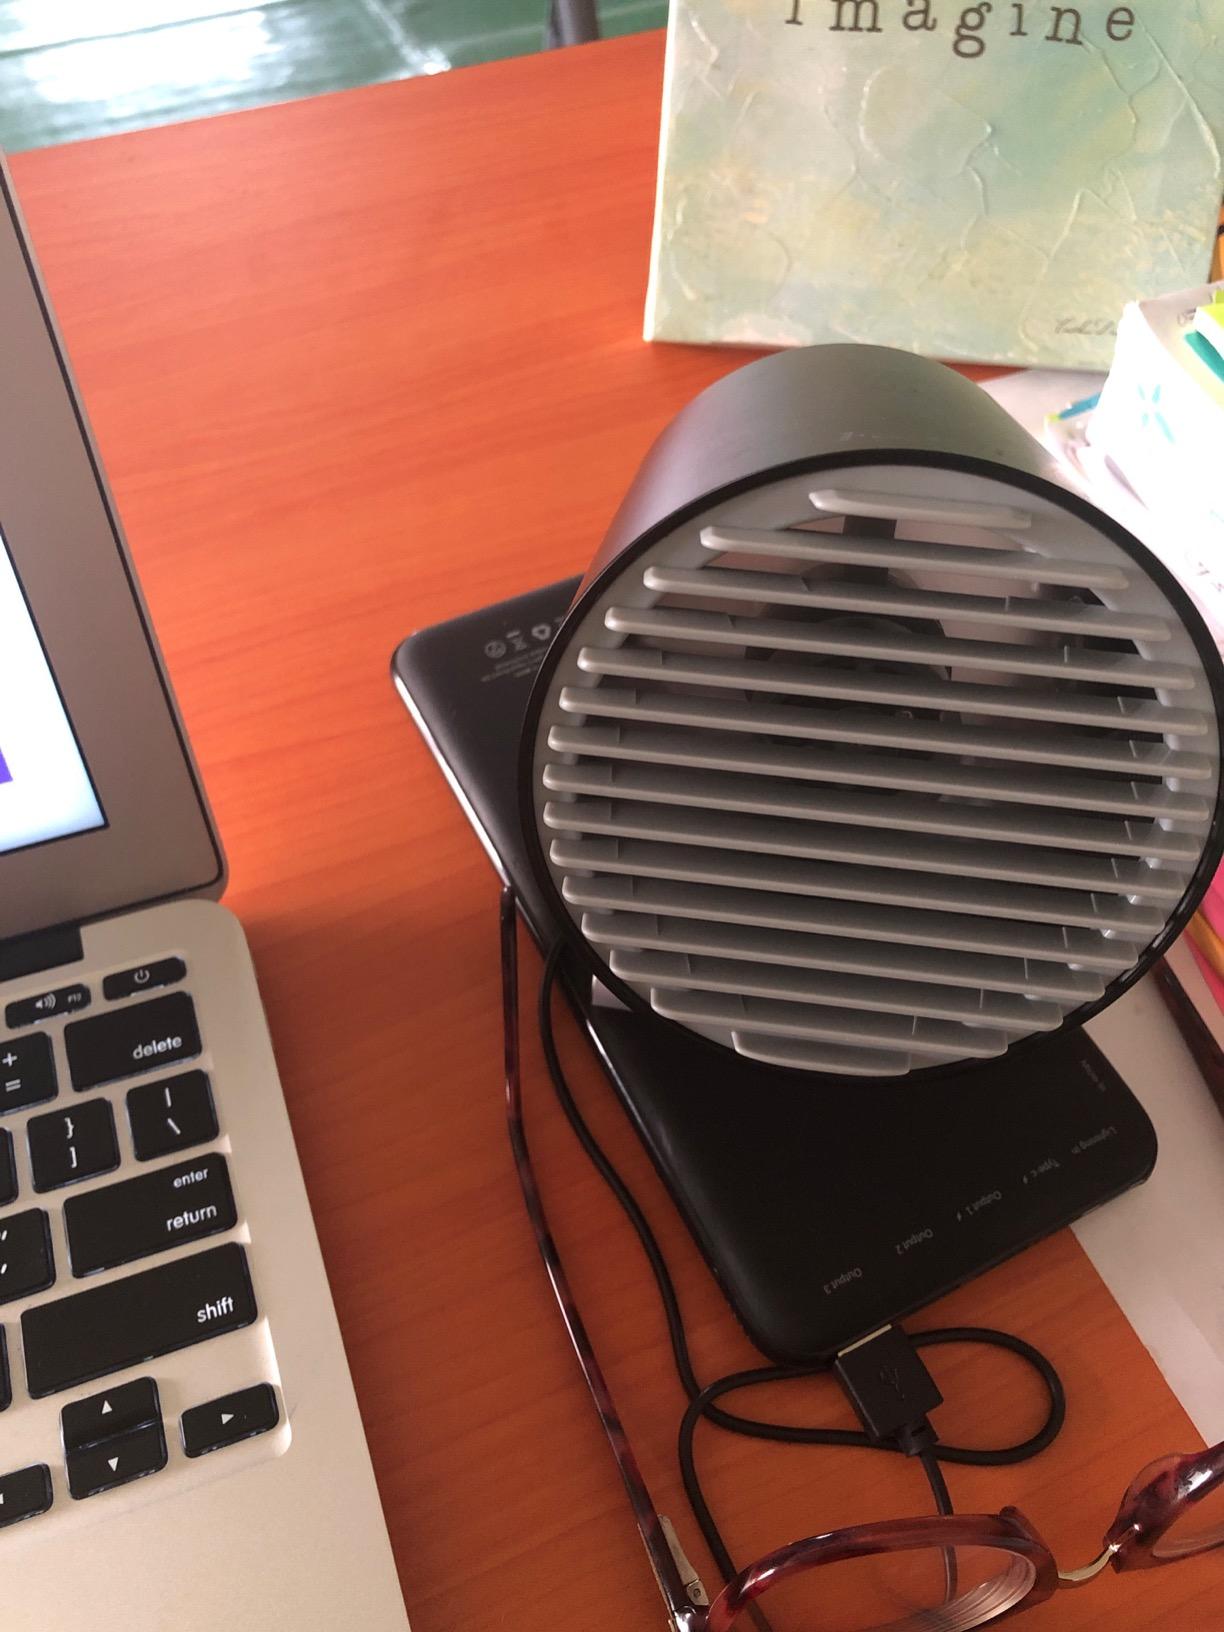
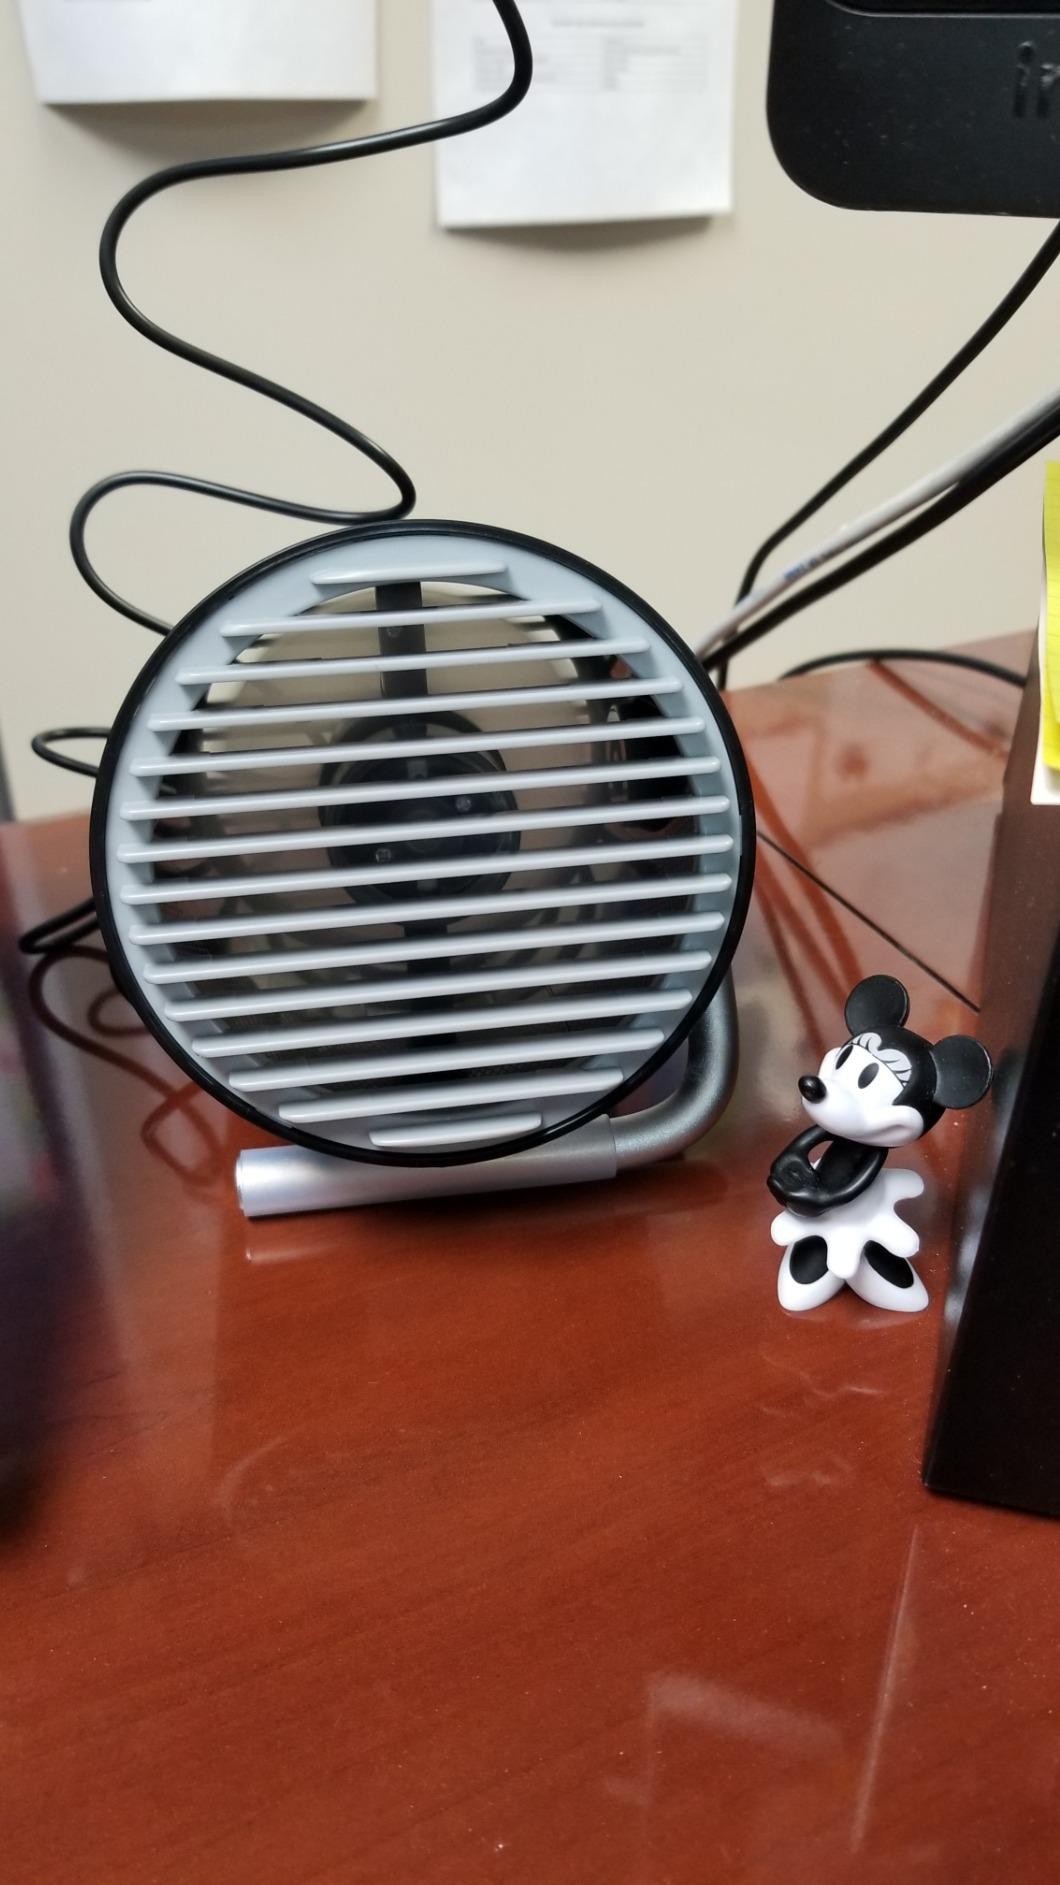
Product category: fan
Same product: yes